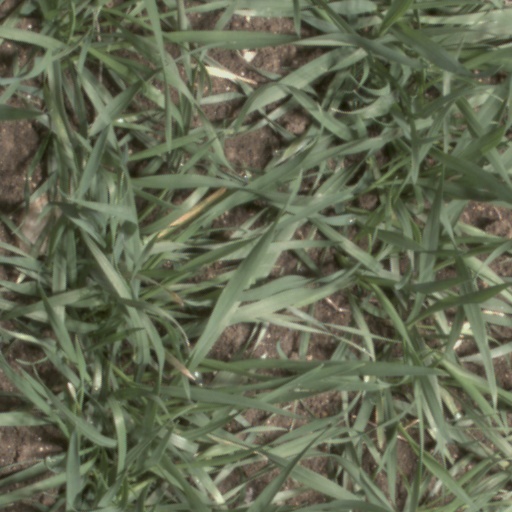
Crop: wheat